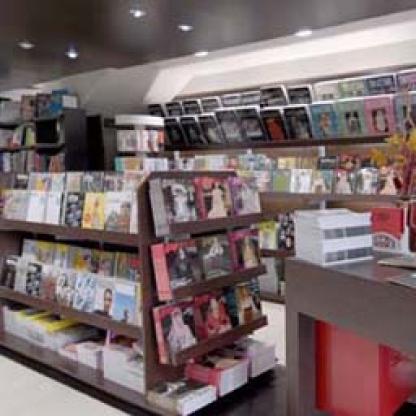
Scene: Indoor